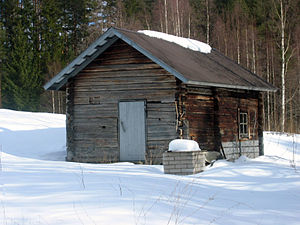
Finland / Kultur
Sauna i den finske natur.
Finland, officielt Republikken Finland, er et land i Nordøsteuropa. Det grænser op til Sverige i nordvest, Norge i nord, og Rusland i øst. Syd for Finland, på den anden side af Finske Bugt, ligger Estland. Som et nordisk land tilhører Finland den geografiske region Fennoskandinavien, der foruden Finland også består af Skandinavien. Af Finlands 5,5 millioner indbyggere bor størstedelen i den sydlige del af landet. 88,7 % af befolkningen er etniske finner, som taler det uralske sprog finsk, der ikke er beslægtet med de øvrige skandinaviske sprog. Landets anden hovedgruppe er finlandssvenskerne, som taler svensk. Finland er med sine 338.445 kvadratkilometer det ottendestørste land i Europa og det tyndest befolkede land i EU. Landet er en parlamentarisk republik bestående af 311 kommuner samt én selvstyrende region, Ålandsøerne. I Hovedstadregionen med hovedstaden Helsinki bor ca 1,4 millioner mennesker, som samlet står for en tredjedel af landets BNP.